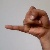
The image shows a hand gesture representing the letter 'J' in Indian Sign Language.